History of the Italian Republic

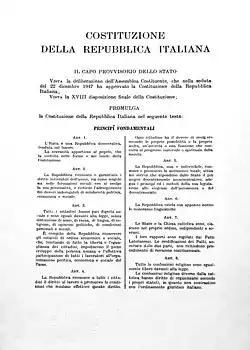
One of three original copies of the Constitution of Italy, now in the custody of Historical Archives of the president of the Republic.

Victor Emmanuel formally abdicated on 9 May 1946; his son became king as Umberto II of Italy. The 1946 Italian institutional referendum was held on 2 June. The republican side won 54% of the vote and Italy officially became a republic. The Kingdom of Italy was no more. It was the first time that the whole Italian Peninsula was under a form of republican governance since the end of the ancient Roman Republic. The House of Savoy, the Italian royal family, was exiled. Victor Emmanuel left for Egypt, where he died in 1947. Umberto, who had been king for only a month, moved to Portugal. The referendum at the origin of the Italian republic was, however, the subject of some controversy, not least because of some contested results and because of a geographical divide between the North, where the Republic won a clear majority, and the South, where the monarchists were in a majority.